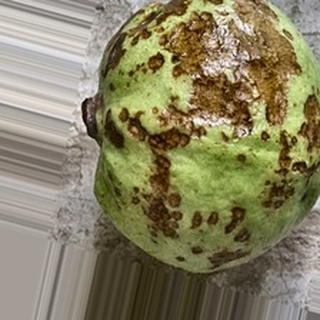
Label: guava_anthracnose